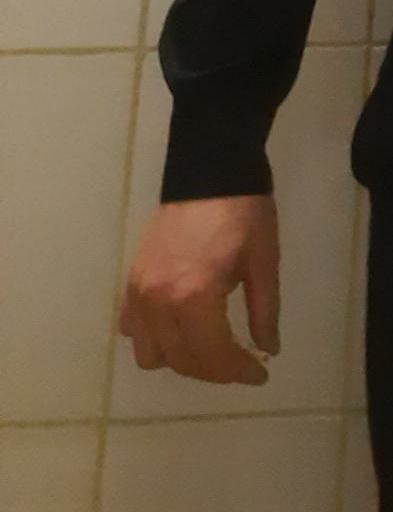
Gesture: no_gesture